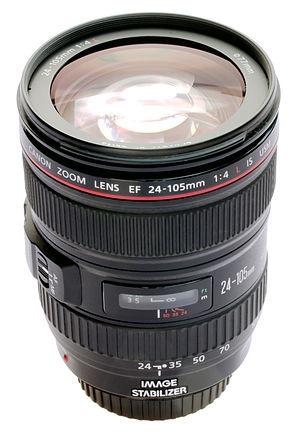
Le EF 24-105mm f/4L IS USM est un zoom pour professionnel de monture EF, allant d'un grand angle à une longue focale. Il est fabriqué par Canon depuis 2005, en complément des objectifs 17-40mm f/4L USM et 70-200mm f/4L USM.